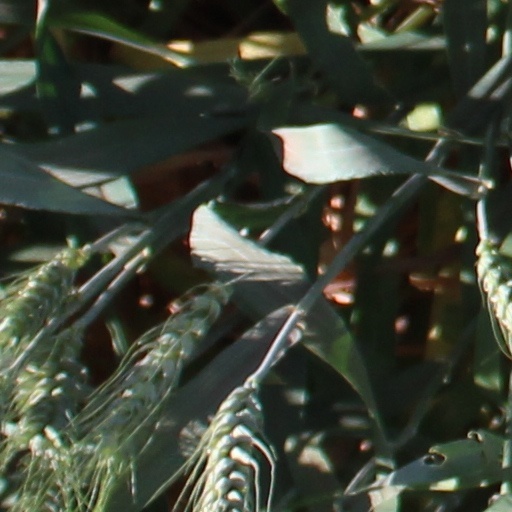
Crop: wheat